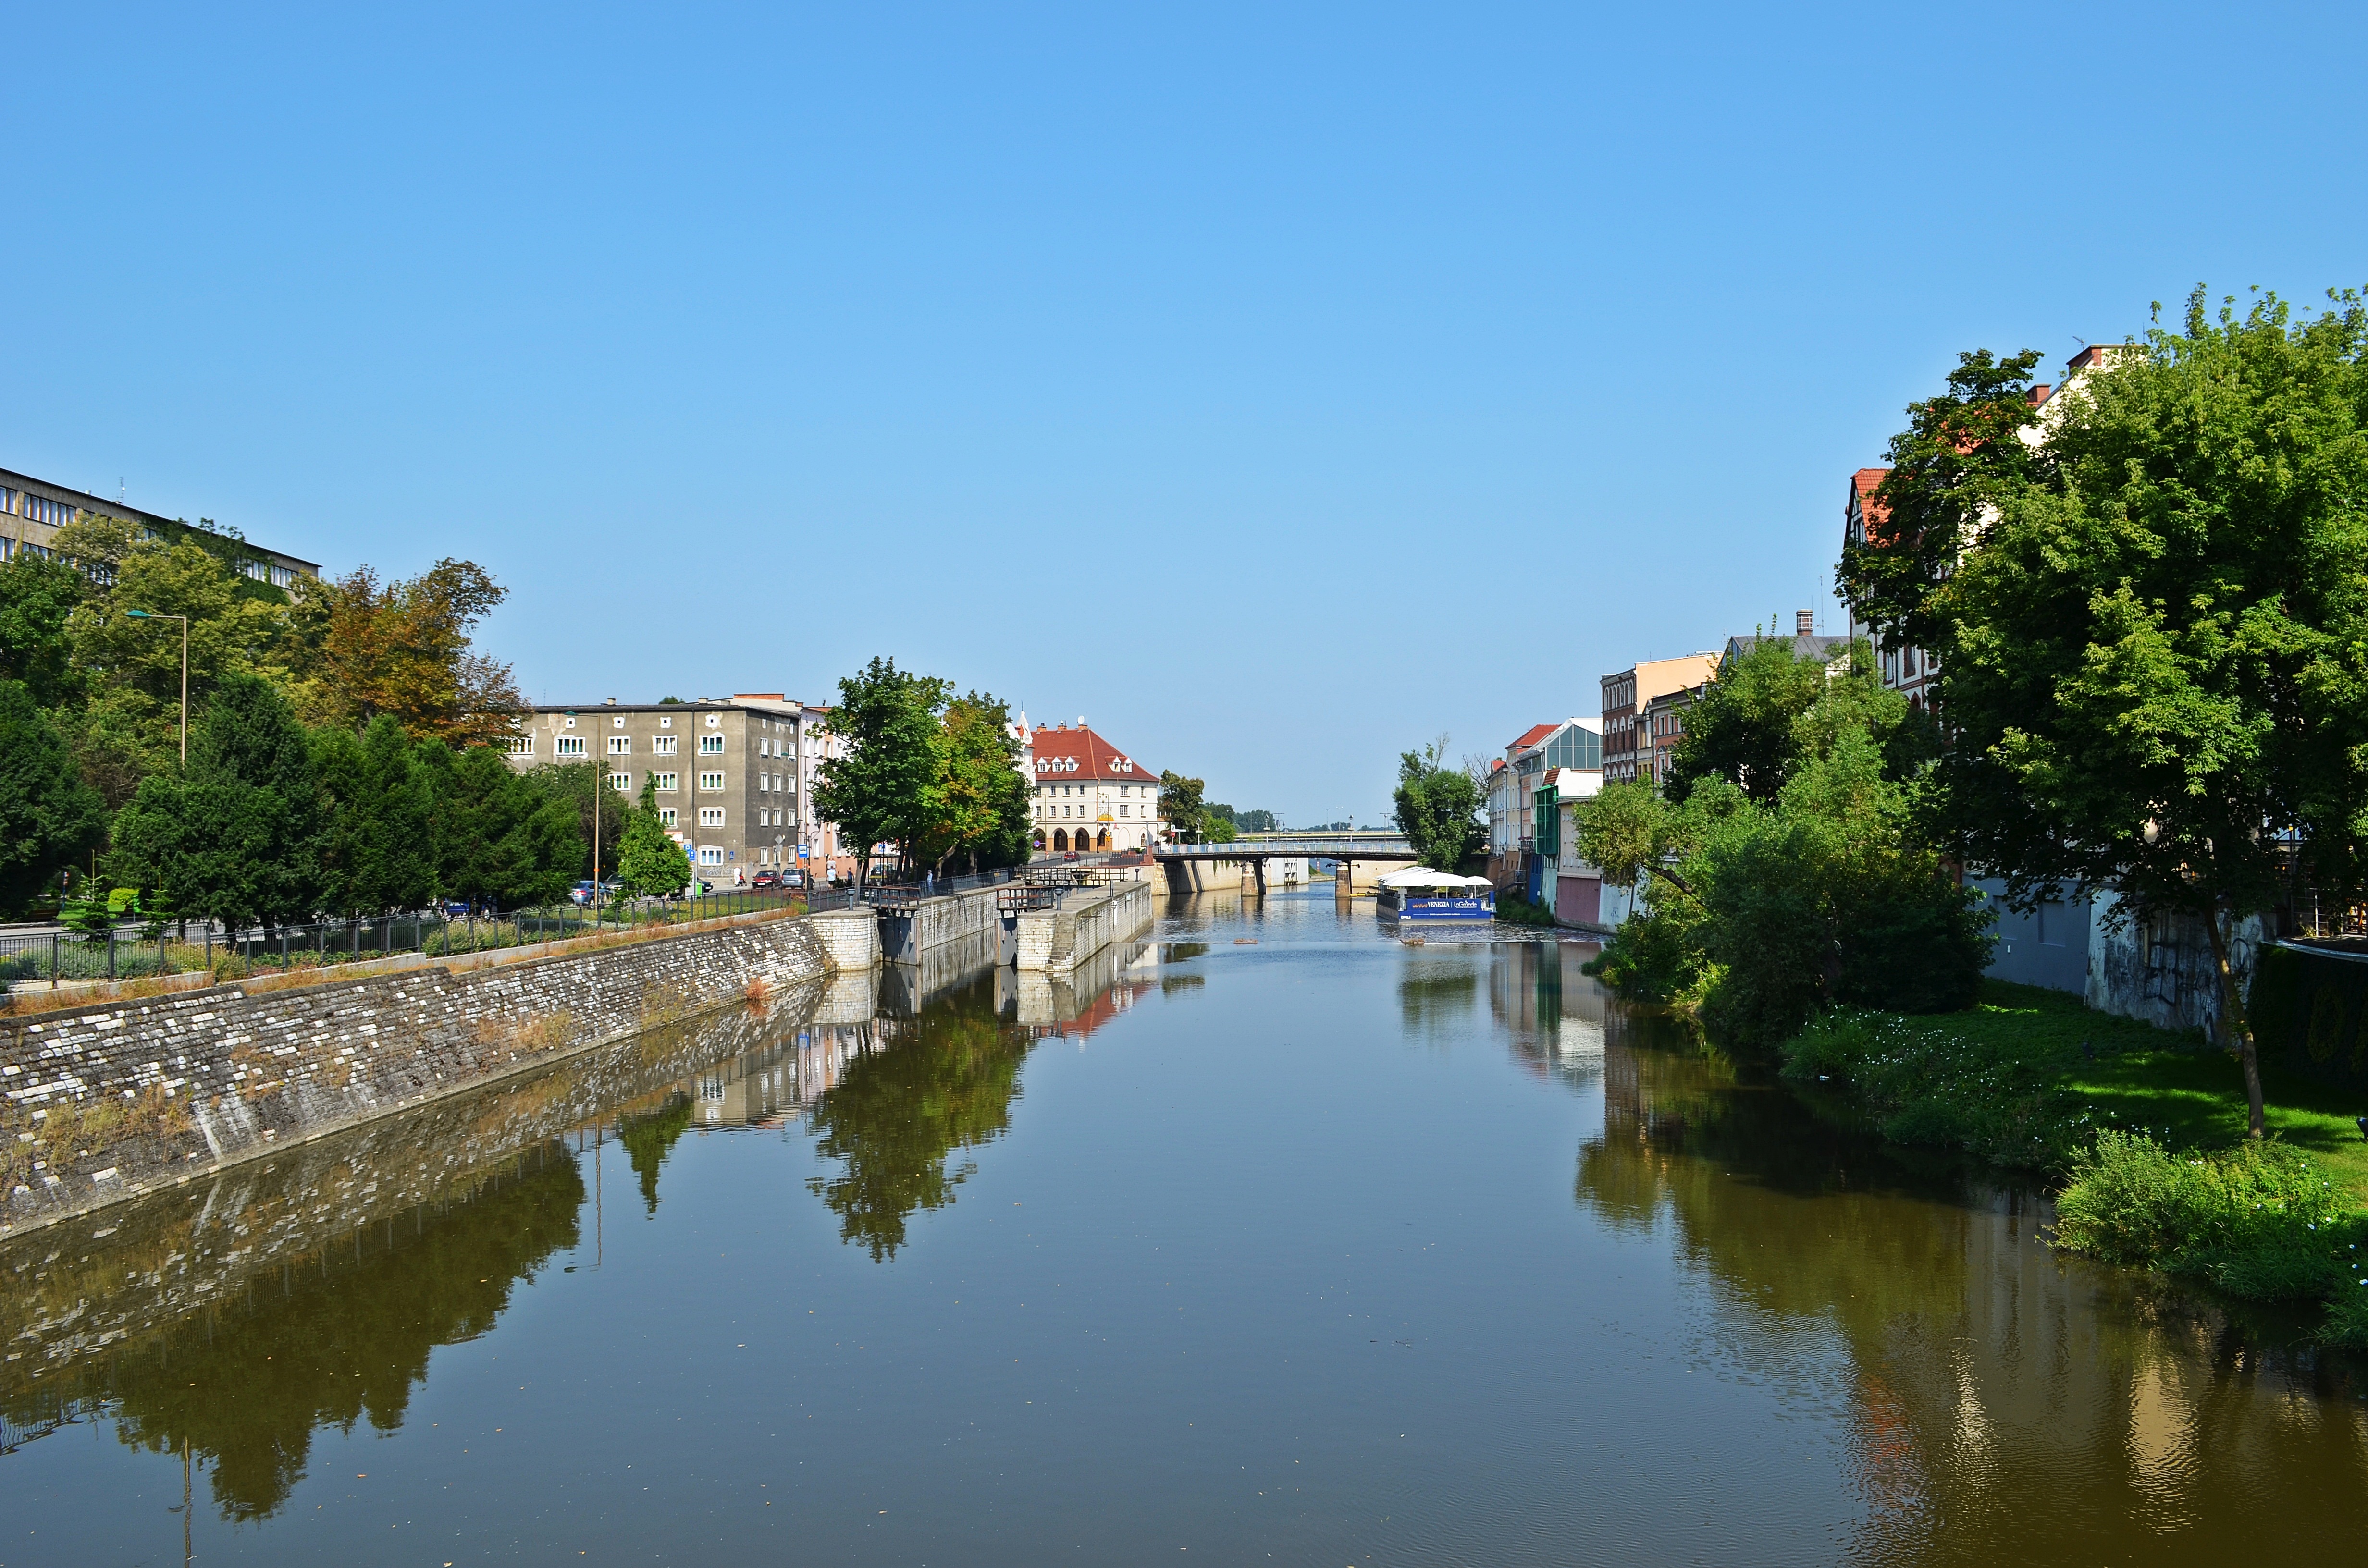
landscape, tree, water, architecture, sky, flower, view, building, city, river, canal, panorama, pond, reflection, holiday, tourism, waterway, body of water, blue sky, poland, landform, measles, opole, geographical feature